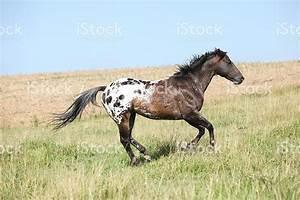
horse